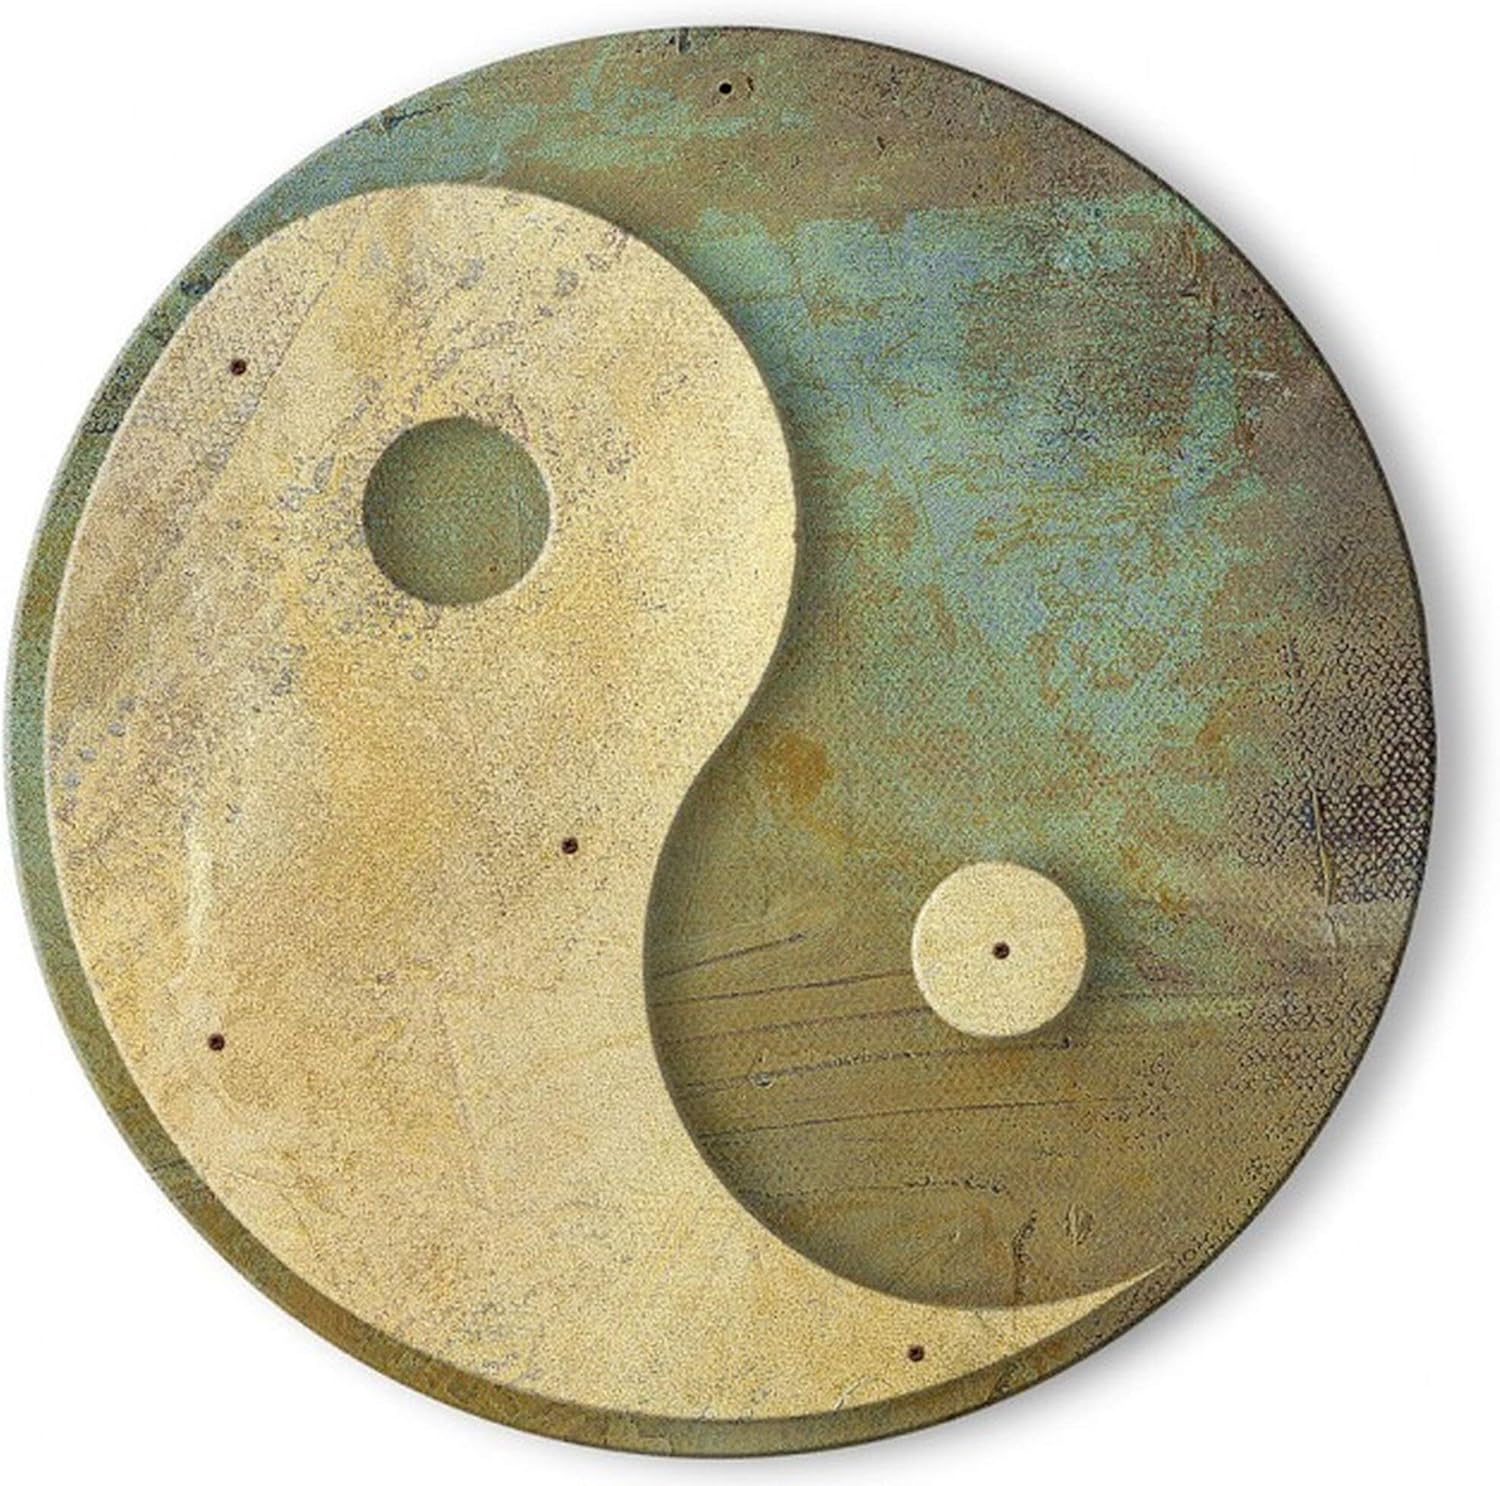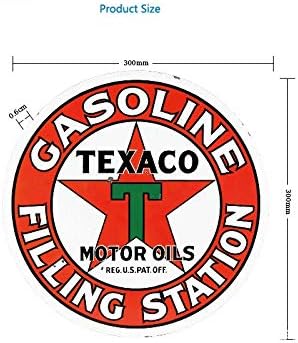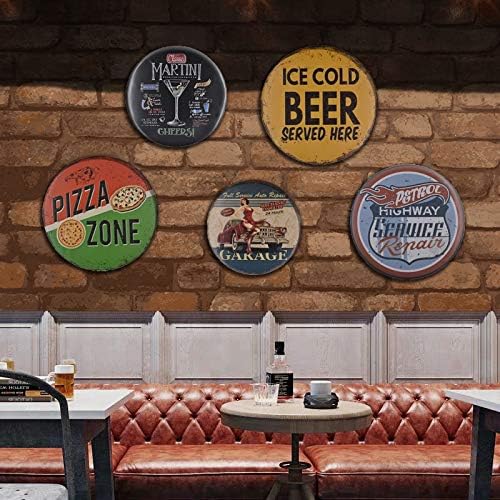
Nostalgic Wall Art Tin Signs Yin and Yang 3D Round Metal Sign Metal Sign Garage Man Cave Wall Plate 12X12 Inch
Category: Amazon Home
Product weight: 150-175g.Gifts and collections: Looking for unique decorations or personalized gifts? Give yourself or a friend a wonderful gift. There are a variety of patterns to choose from, which can be used with a variety of styles of metal plaque to decorate you or your friend's room. Combinations of various metal plates will produce better results.Service attitude: Our service aim is to ensure product quality and customer satisfaction.
Features: Material: High Quality Metal. | Product size: 30x30 cm / 12x12 inches. | Transport :We will use Two Foam Board to avoid the package broken by Post office. | Uses: living room, garden, bedroom, kitchen, hotel, restaurant, office, bar, etc. Whenever you want to decorate your place or remind others, these tin signs can make a big difference. There are many types of metal printing available. As a birthday party, any other holiday gift, this is a perfect idea. | Installation instructions: If you need to fix with nails, first place the items horizontally on the wall to be fixed, and use nails to pass through the holes at the four corners of the item and nail them into the wall. If you don't want to damage the wall, use Scotch tape to apply tape from the front or invisible double-sided tape around the back of the item.